Santi Pietro e Cesareo

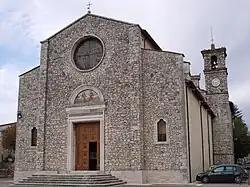
The church of Pietro e Cesareo

Santi Pietro e Cesareo is a Roman Catholic church located outside of the town of Guardea, in the frazione calle Piano Antico, in the province of Terni, region of Umbria, Italy.